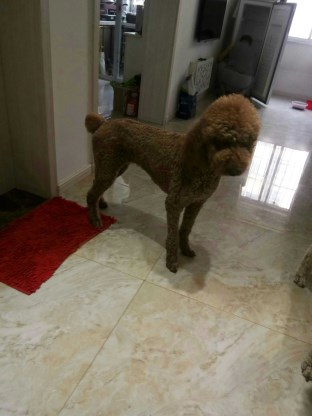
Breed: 316-n000118-standard_poodle